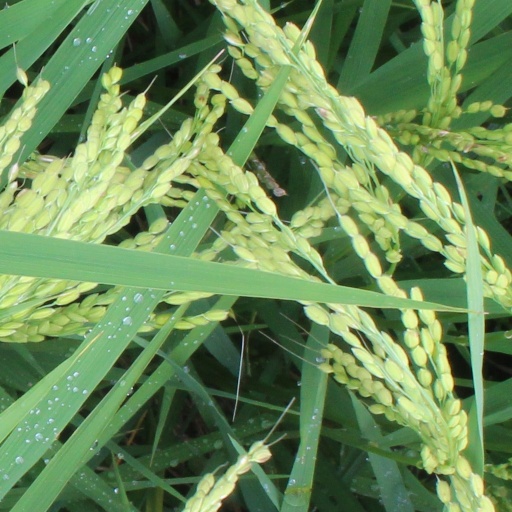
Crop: rice